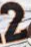
Number: 2